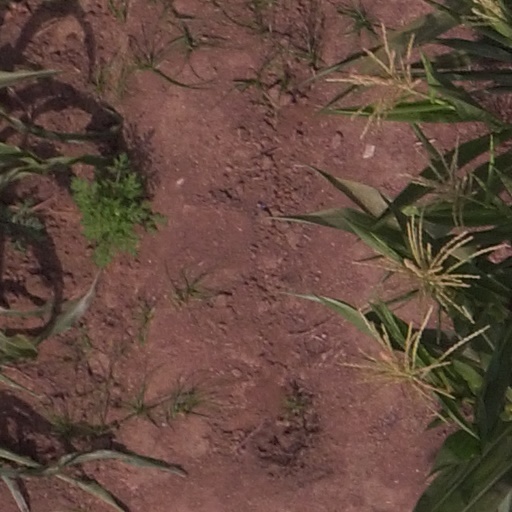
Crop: maize; corn